Regions Field

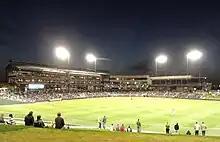
Perspective from beyond center field in April 2013.

The design team for the stadium included HKS, Inc. of Dallas and both Hoskins Architecture and GA Studio of Birmingham. The stadium facade utilizes brick and steel in an effort to both serve as homage to Birmingham's industrial past and to better blend with the surrounding neighborhood. Specifically, design elements inspired from Rickwood Field and Sloss Furnaces were utilized in its physical design. The main entrance is located at the corner of 14th Street South and First Avenue South, the main concourse is located at street level and the playing field is located below street grade.